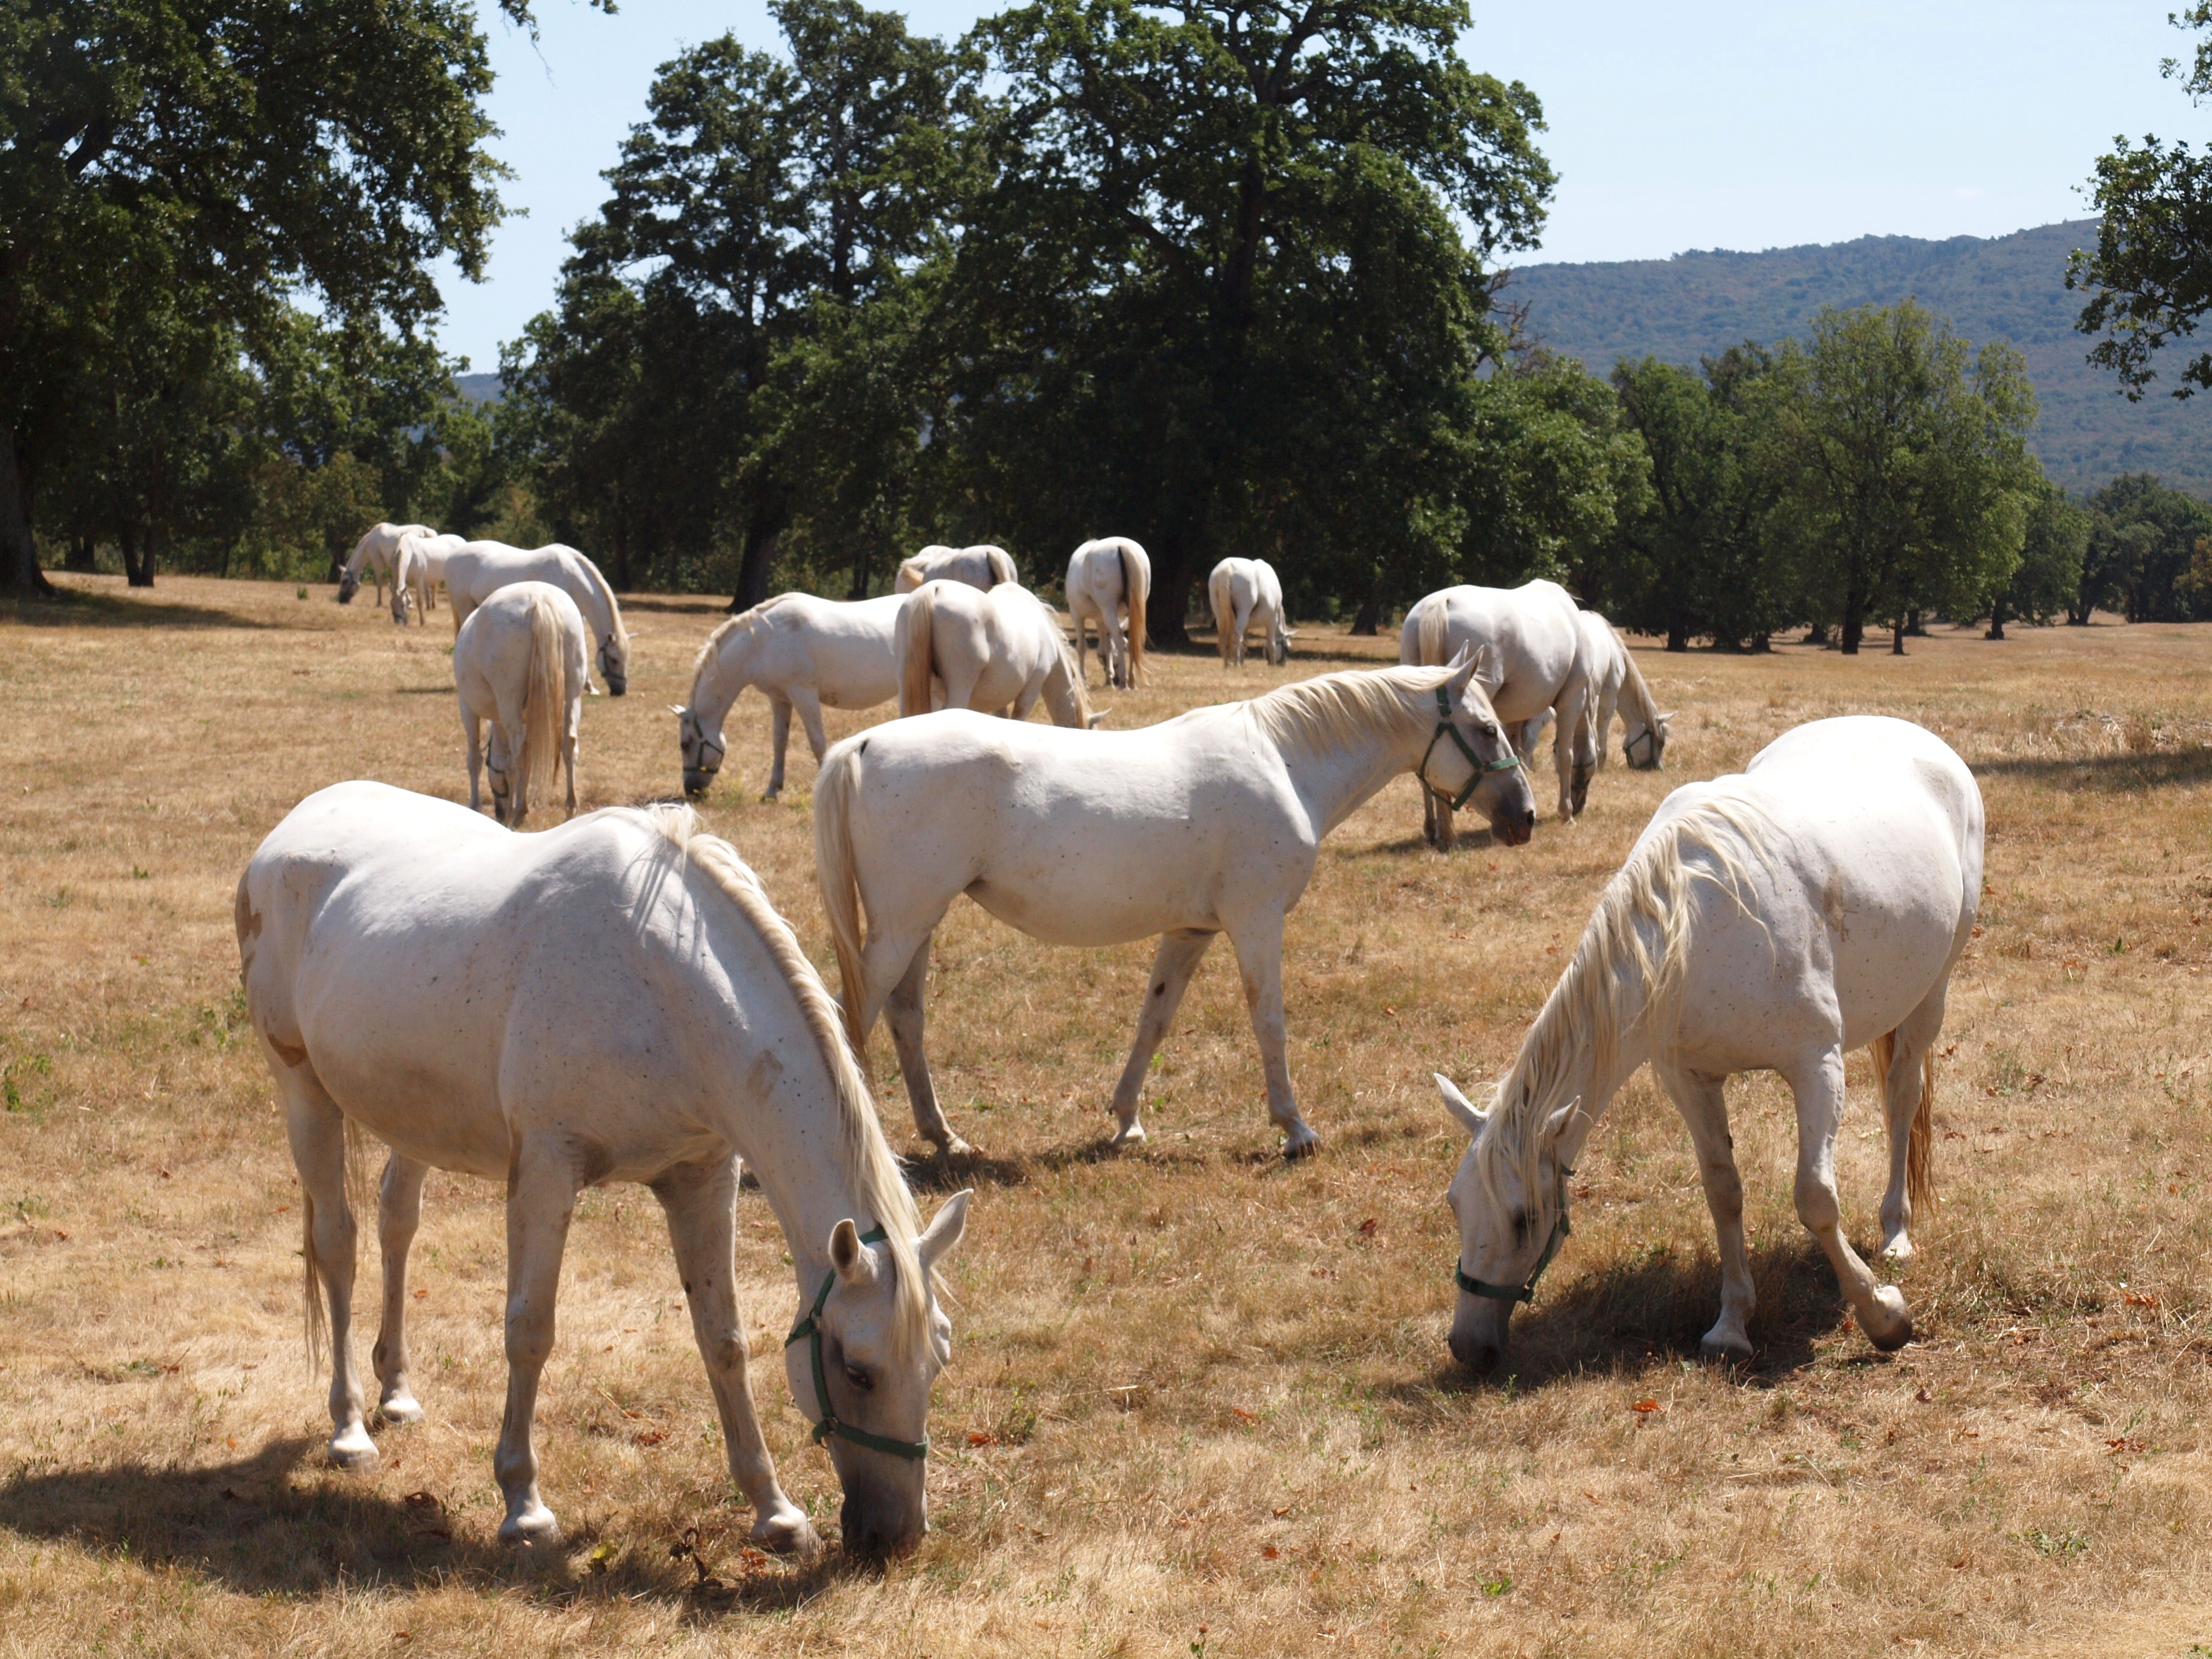
nature, white, field, farm, herd, pasture, grazing, mammal, equine, horses, mare, good looking, rural area, white horse, horse like mammal, mustang horse